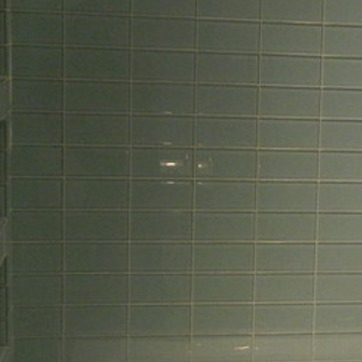
Material: tile